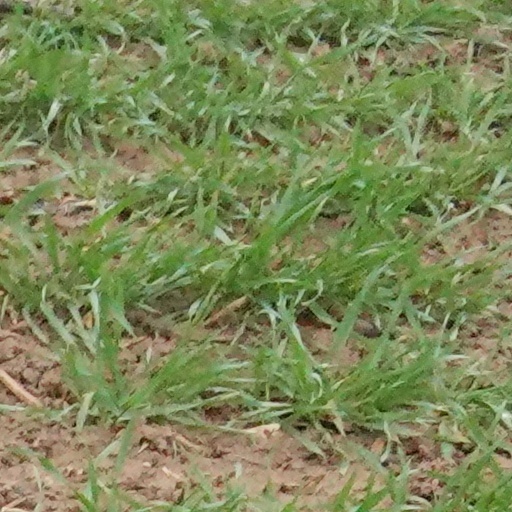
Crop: wheat